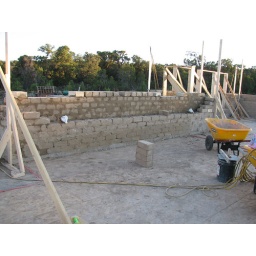
This is the south wall in what will be our dining room/ kitchen area.